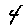
Label: 4